Quadrat (hieroglyph block)

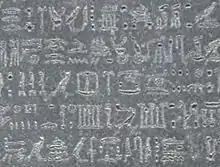
Section of lines 9 through 13, Rosetta Stone.

An example of five lines of text from the Rosetta Stone, (lines 9, 10, 11, 12, 13), shows a width of about six to seven virtual blocks. Line 12, (fourth line) is illustrative of the variable size, in this case the widths, of the 'virtual quadrate blocks'.